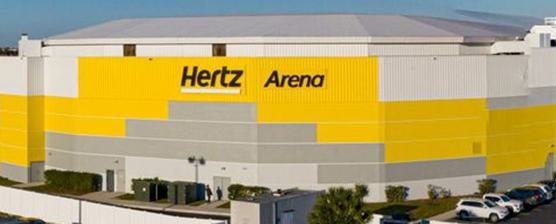
Building: Hertz Arena
Country: United States of America
Year built: 1998
Multi-purpose arena in Florida, U.S. Hertz Arena View of the arena from the West in 2020 Hertz Arena Location within Florida Show map of Florida Hertz Arena Location within the United States Show map of the United States Former names Everblades Arena (1998) TECO Arena (1998–2004) Germain Arena (2004–2018) Address 11000 Everblades Parkway Location Estero, Florida , U.S. Coordinates 26°26′26″N 81°46′44″W / 26.44066810°N 81.77880850°W / 26.44066810; -81.77880850 Owner David Hoffmann Operator Hoffmann Family of Companies Type Arena Genre(s) Hockey Executive suites 24 Capacity Center stage: 8,284 Endstage: 7,380 Half house: 5,090 Hockey : 7,181 Acreage 30 Surface Multi-surface Scoreboard Yes Construction Broke ground November 1997 Opened November 2, 1998 ( 1998-11-02 ) Architect BBB Architects Structural engineer LCM Engineering, Inc. Services engineer The Mitchell Partnership Inc. General contractor Walbridge-Aldinger Tenants Florida Everblades ( ECHL ) (1998–present) Florida Sea Dragons ( USBL ) (2000–2003) Florida Firecats ( af2 ) (2001–2009) Florida Flame ( NBA D-League ) (2004–2006) Florida Tarpons ( UIFL / XLIF / AIF / APF ) (2012–2017) Florida Gulf Coast Eagles hockey Gulf Coast Fire ( A-League ) (2019) Website hertzarena .com Hertz Arena is a 7,181-seat multi-purpose arena in Estero, Florida , outside Ft. Myers, Florida , which is located between Miromar Lakes, Florida and Bonita Springs, Florida . The arena opened in November 1998 and serves as the home of the Florida Everblades of the ECHL . History Hertz Arena hosting a professional hockey game – the Florida Everblades vs. Kansas City Mavericks on December 14, 2019. The arena was first named Everblades Arena in 1998 after the hockey team that plays there. TECO Energy was the first company to obtain the naming rights to the building, changing the name to TECO Arena. In 2004, TECO Energy decided they were no longer interested in holding the naming rights. Germain Motor Company bought the rights, and in 2004 the venue was renamed to Germain Arena. This same company, an automobile dealership with locations in Florida, Arkansas, and Ohio, also held the naming rights to the Germain Amphitheater in Columbus, Ohio . In September 2018, The Hertz Corporation bought the naming rights for the arena and it was renamed Hertz Arena on October 1. The company petitioned the city to repaint the arena bright yellow with black accents to match their branding. In August 2019, the Hoffmann family entered into an agreement to purchase both the arena and hockey team as part of their plan to expand the entertainment segment in Southwest Florida. Features of the Arena Hertz Arena features LED lighting, luxury seating, a state-of-the-art sound system, video boards, a VIP lounge and much more. Some of the luxury seating options available at the arena include a lounge, suite and box seating. The arena's VIP lounge, which can be rented out for private events, contains a wide variety of amenities. The arena's video boards are used to broadcast live events and offer a variety of features, such as a multi-angle view, instant replays and a wide range of graphics. Tenants The arena has been used as a multipurpose venue, primarily hosting the Florida Everblades ECHL ice hockey team.  It was also the home for the Florida Flame NBA Development League team, the Florida Firecats , Florida Tarpons and Gulf Coast Fire indoor football teams.  Additionally, the venue has hosted various concerts, circuses, boxing, mixed martial arts events, AEW shows, Total Nonstop Action Wrestling shows, WWE shows, Professional Bull Riders events and family shows. The arena is also home to the Florida Gulf Coast University Eagles club hockey team of the American Collegiate Hockey Association (ACHA). In March 2006 and March 2010, the facility hosted the Division 3 ACHA National Championships and in March 2008 the Division 2 ACHA National Championships. The arena has also hosted a college hockey tournament, originally known as the Everblades College Classic and then the Florida College Hockey Classic .  It was a four-team tournament was hosted by the University of Maine Black Bears and the Cornell University Big Red , and two other invited teams. The winner was awarded the Ned Harkness Cup. On March 9, 2022, the arena had its first televised wrestling event as All Elite Wrestling (AEW) had its tapings of Dynamite and Rampage , marking AEW's debut to the Southwest Florida market. References